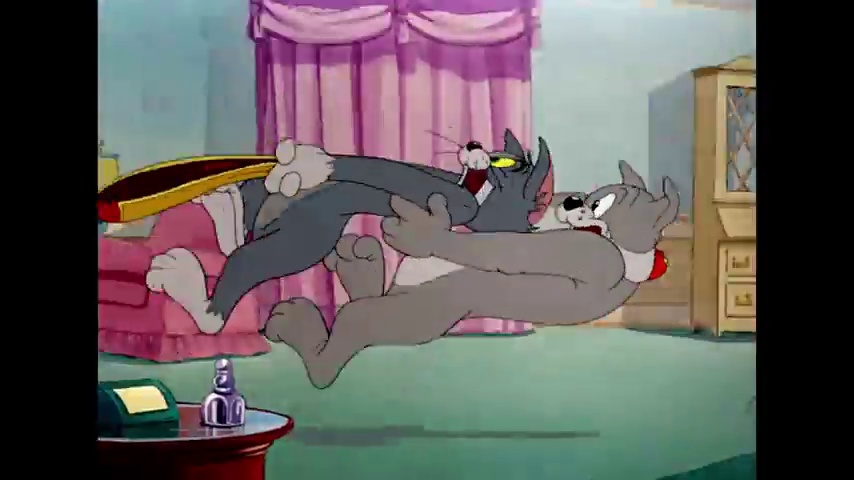
Portrait style: Cartoon Portrait